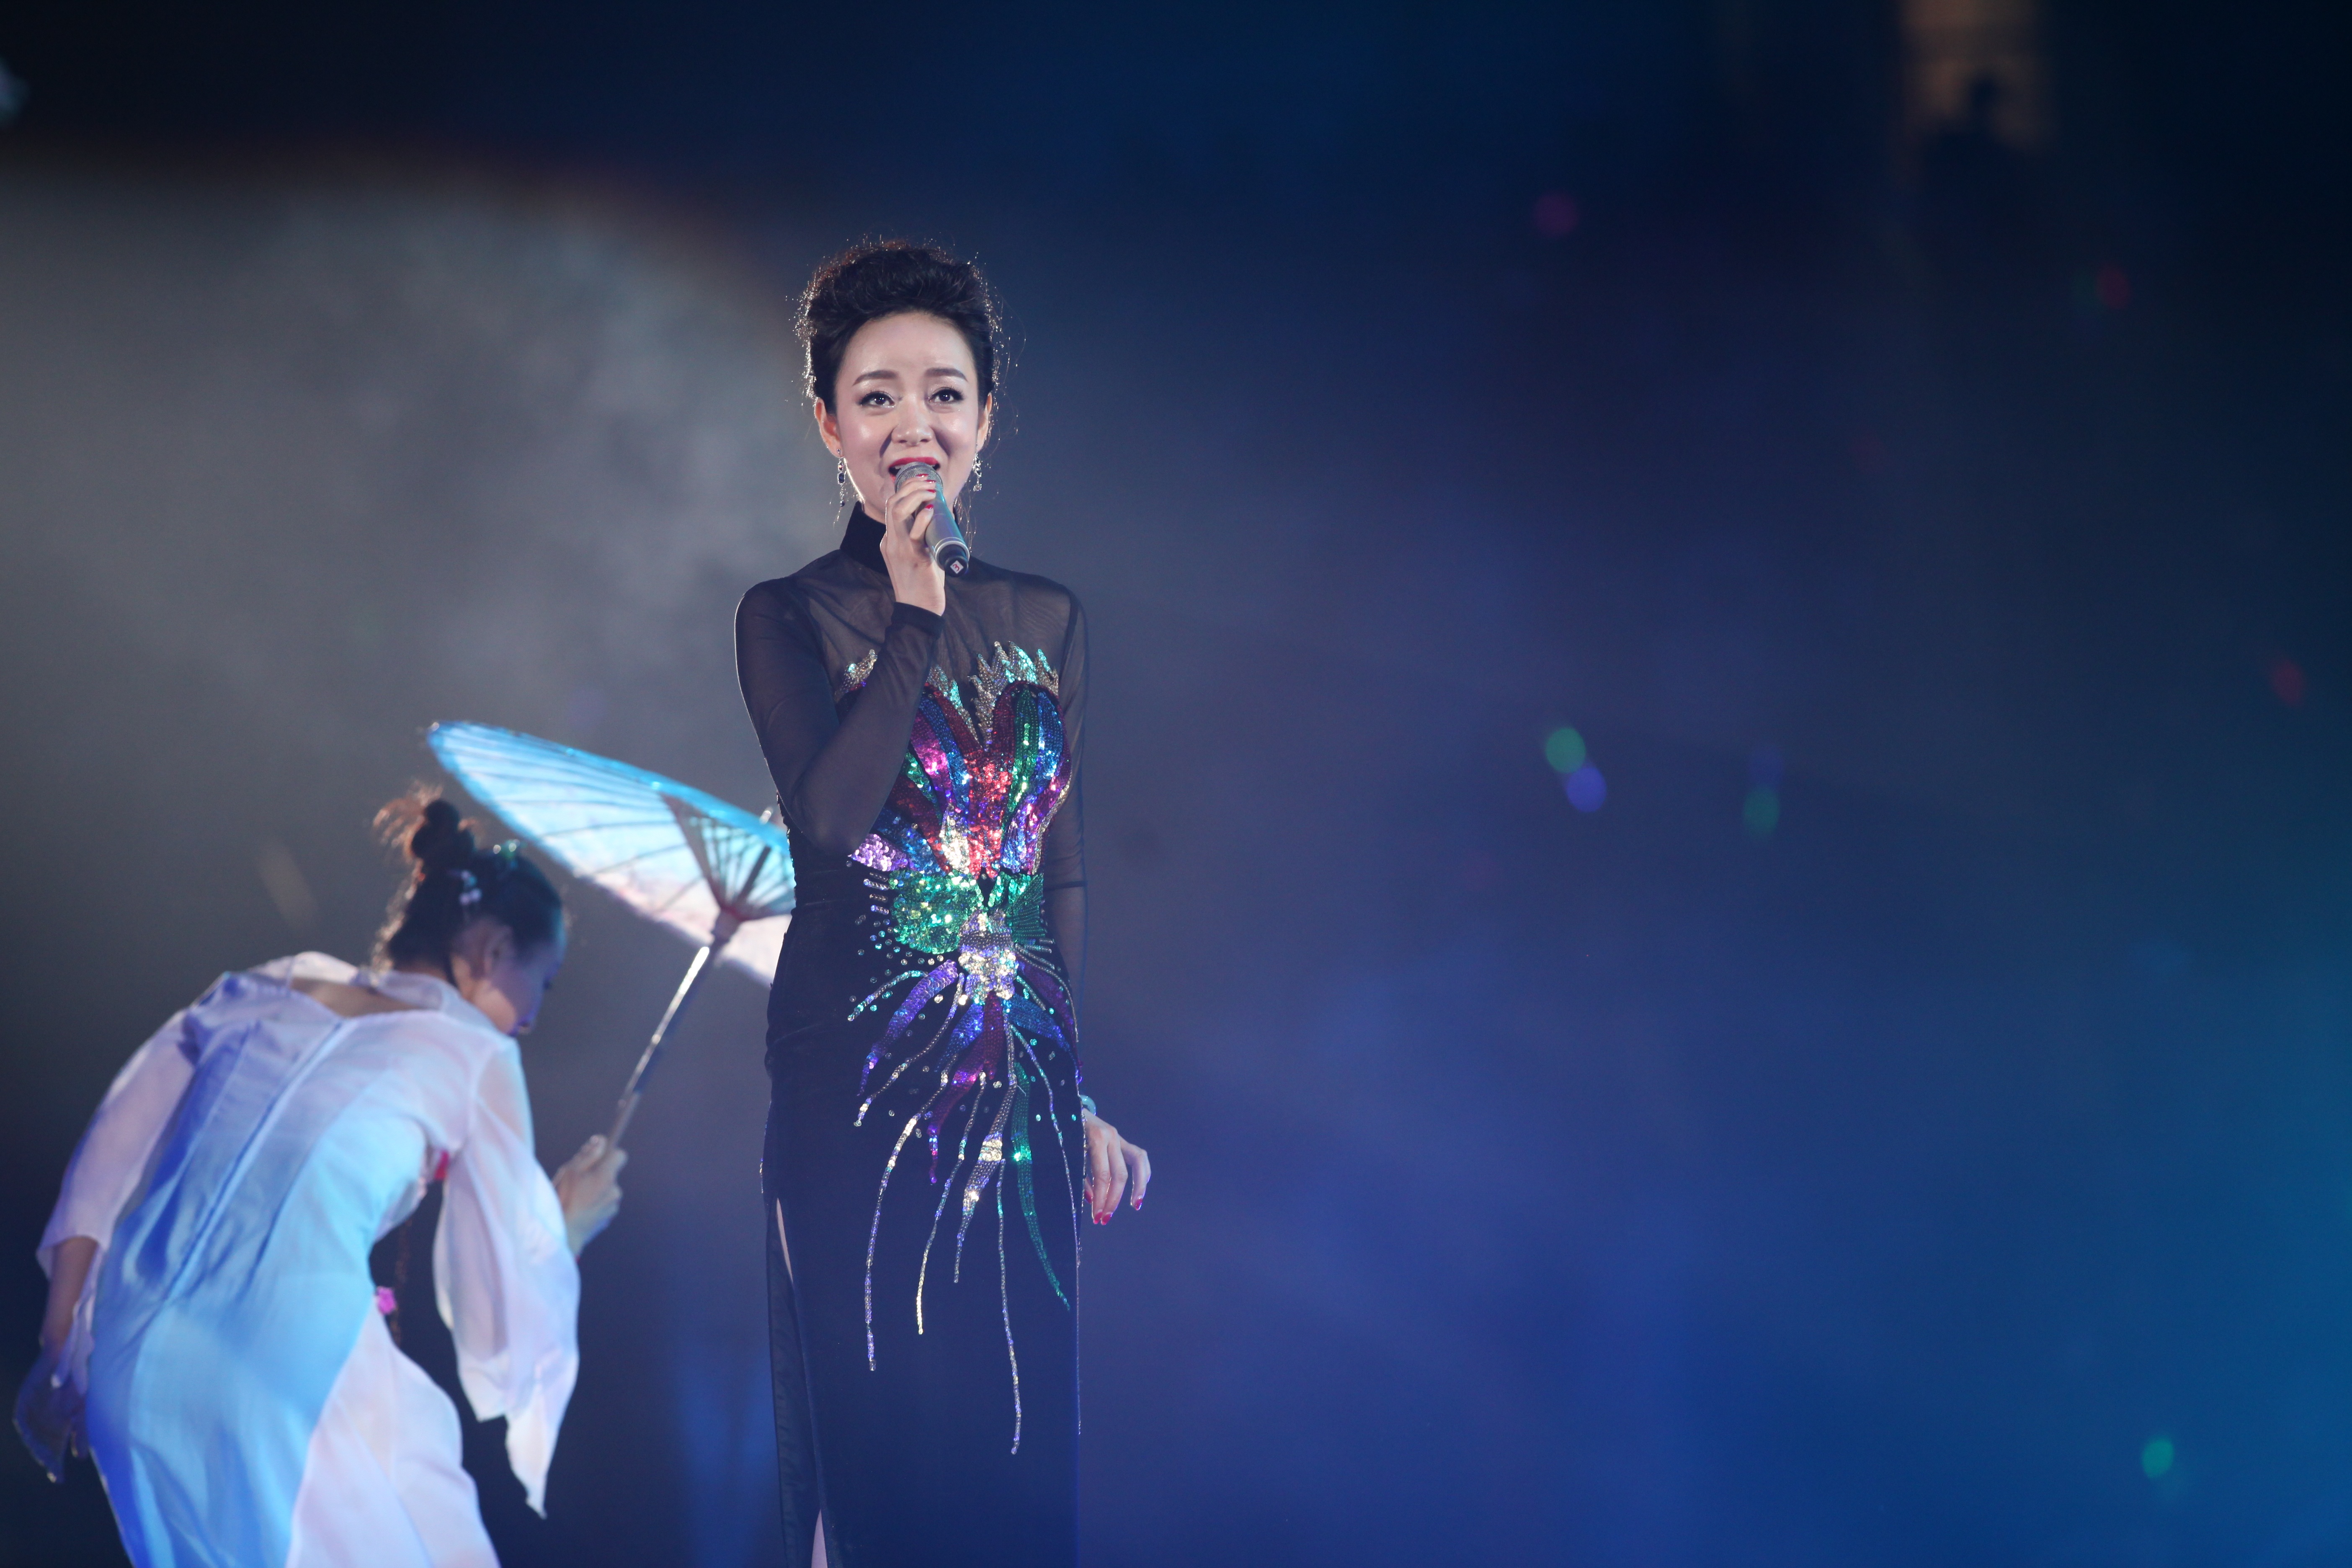
music, woman, concert, blue, performance art, stage, performance, singing, event, guitarist, entertainment, performing arts, rock concert, musical theatre, teresa teng